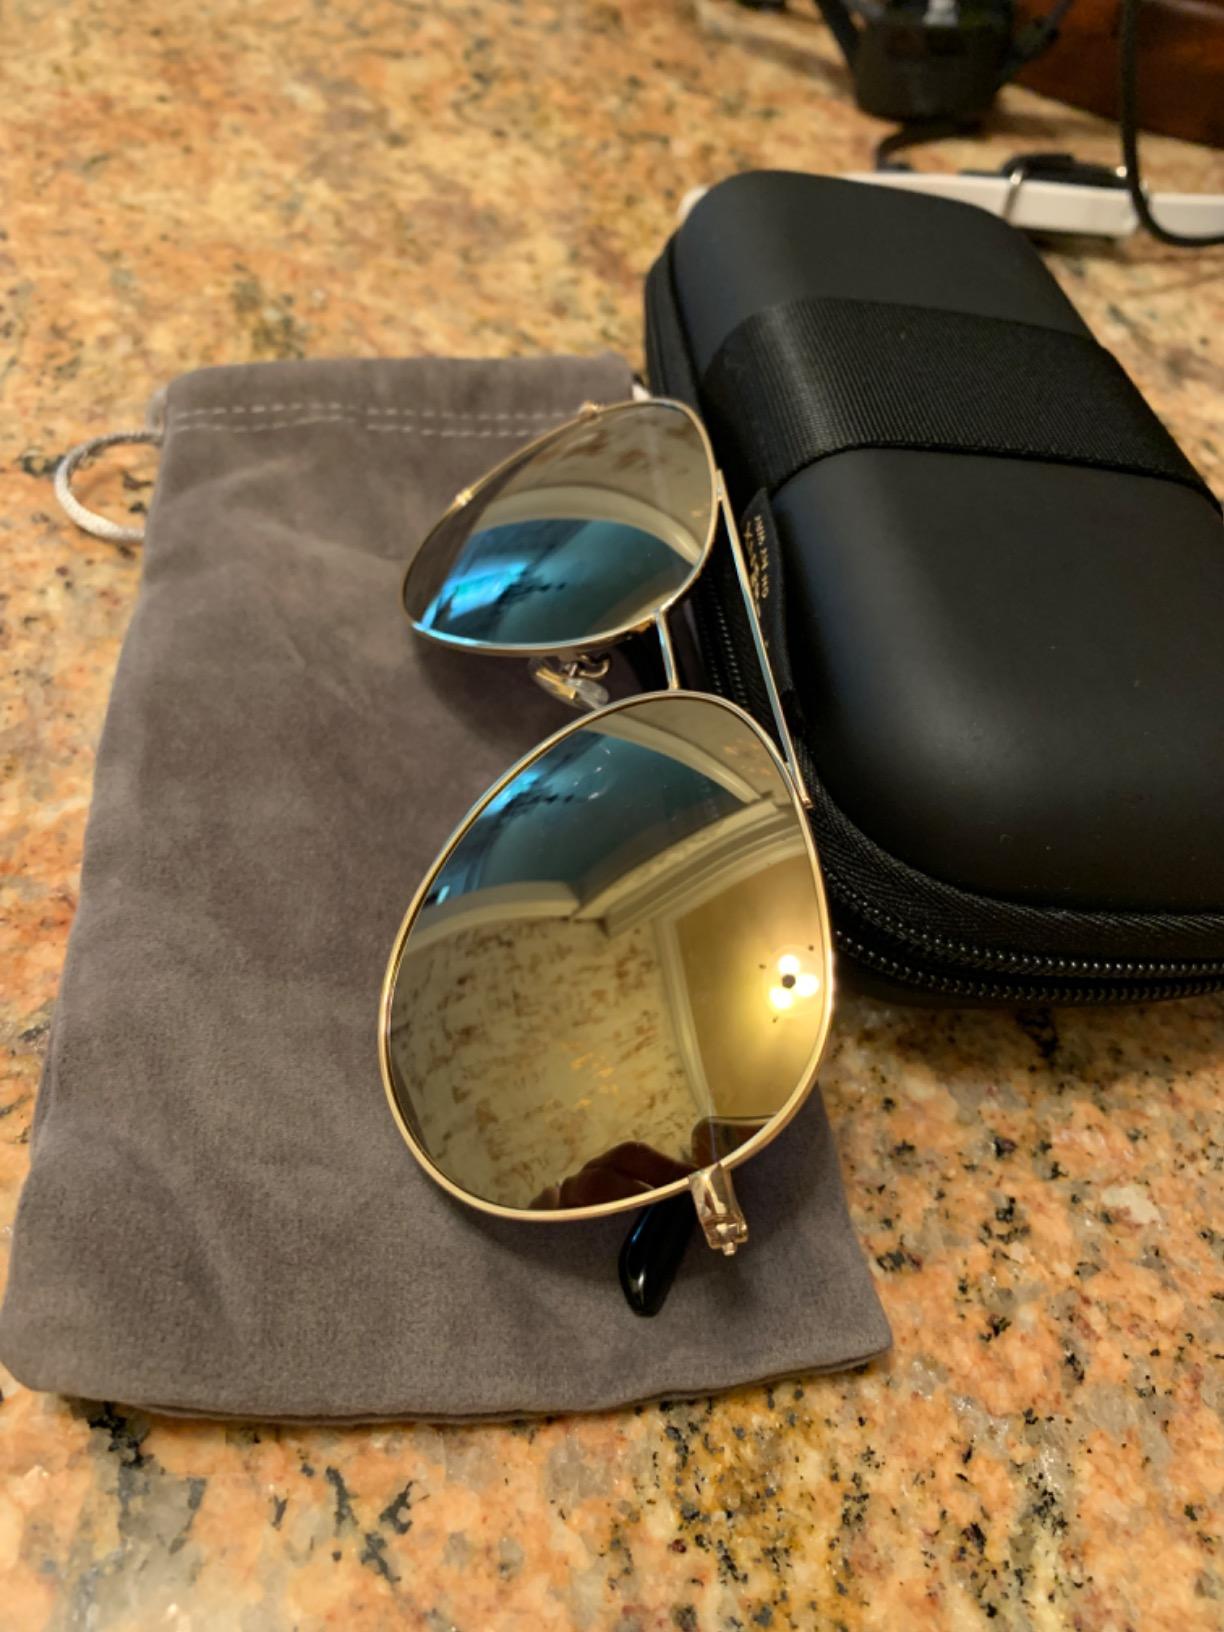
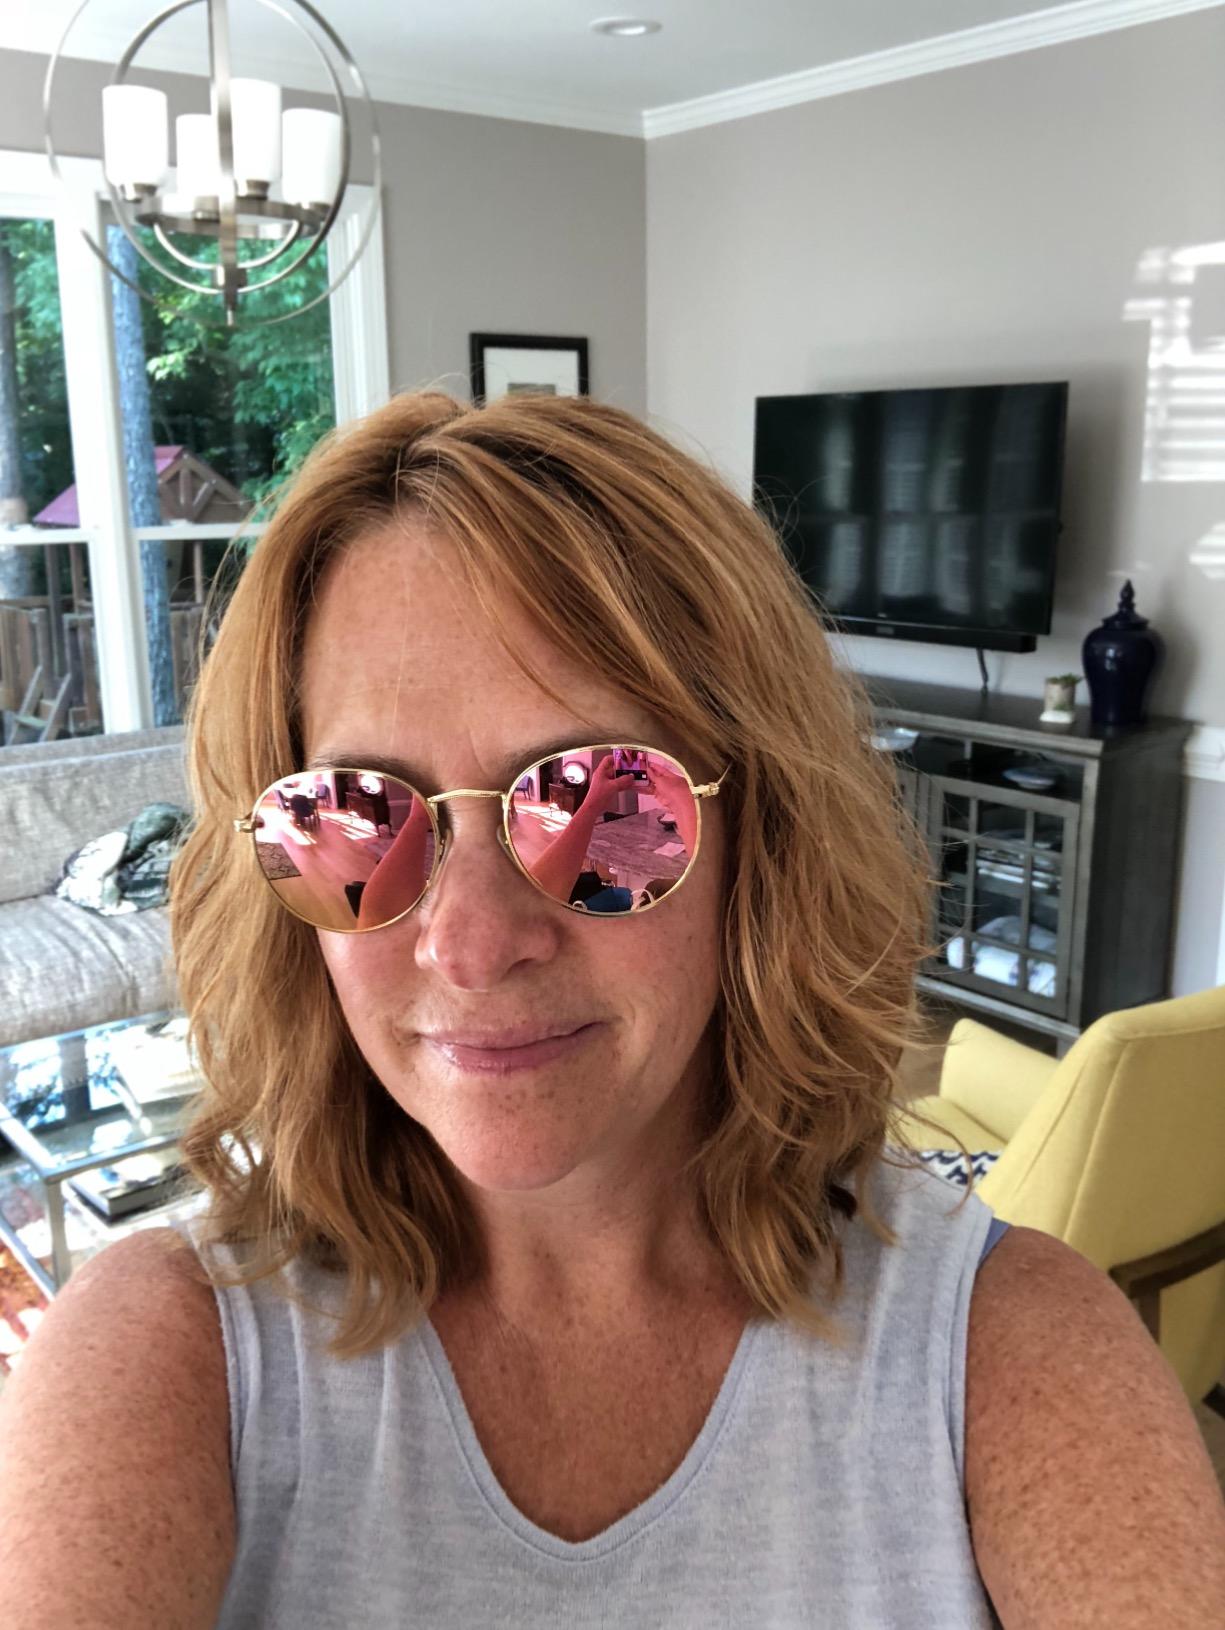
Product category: accessories_sunglasses
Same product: no